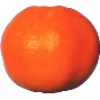
Label: Clementine 1